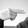
ASL letter: H